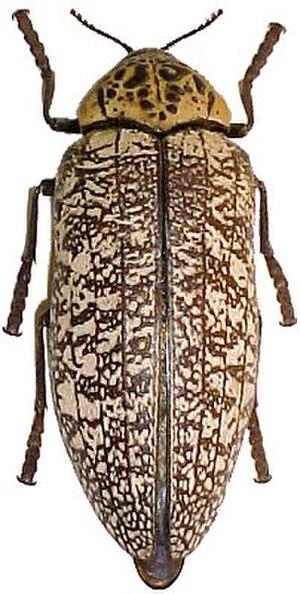
Aaata finchi est une espèce de coléoptères de la famille des Buprestidae. C'est la seule espèce du genre Aaata.
Aaata est un genre de Coléoptères de la famille des Buprestidae ne comprenant actuellement qu'une seule espèce.